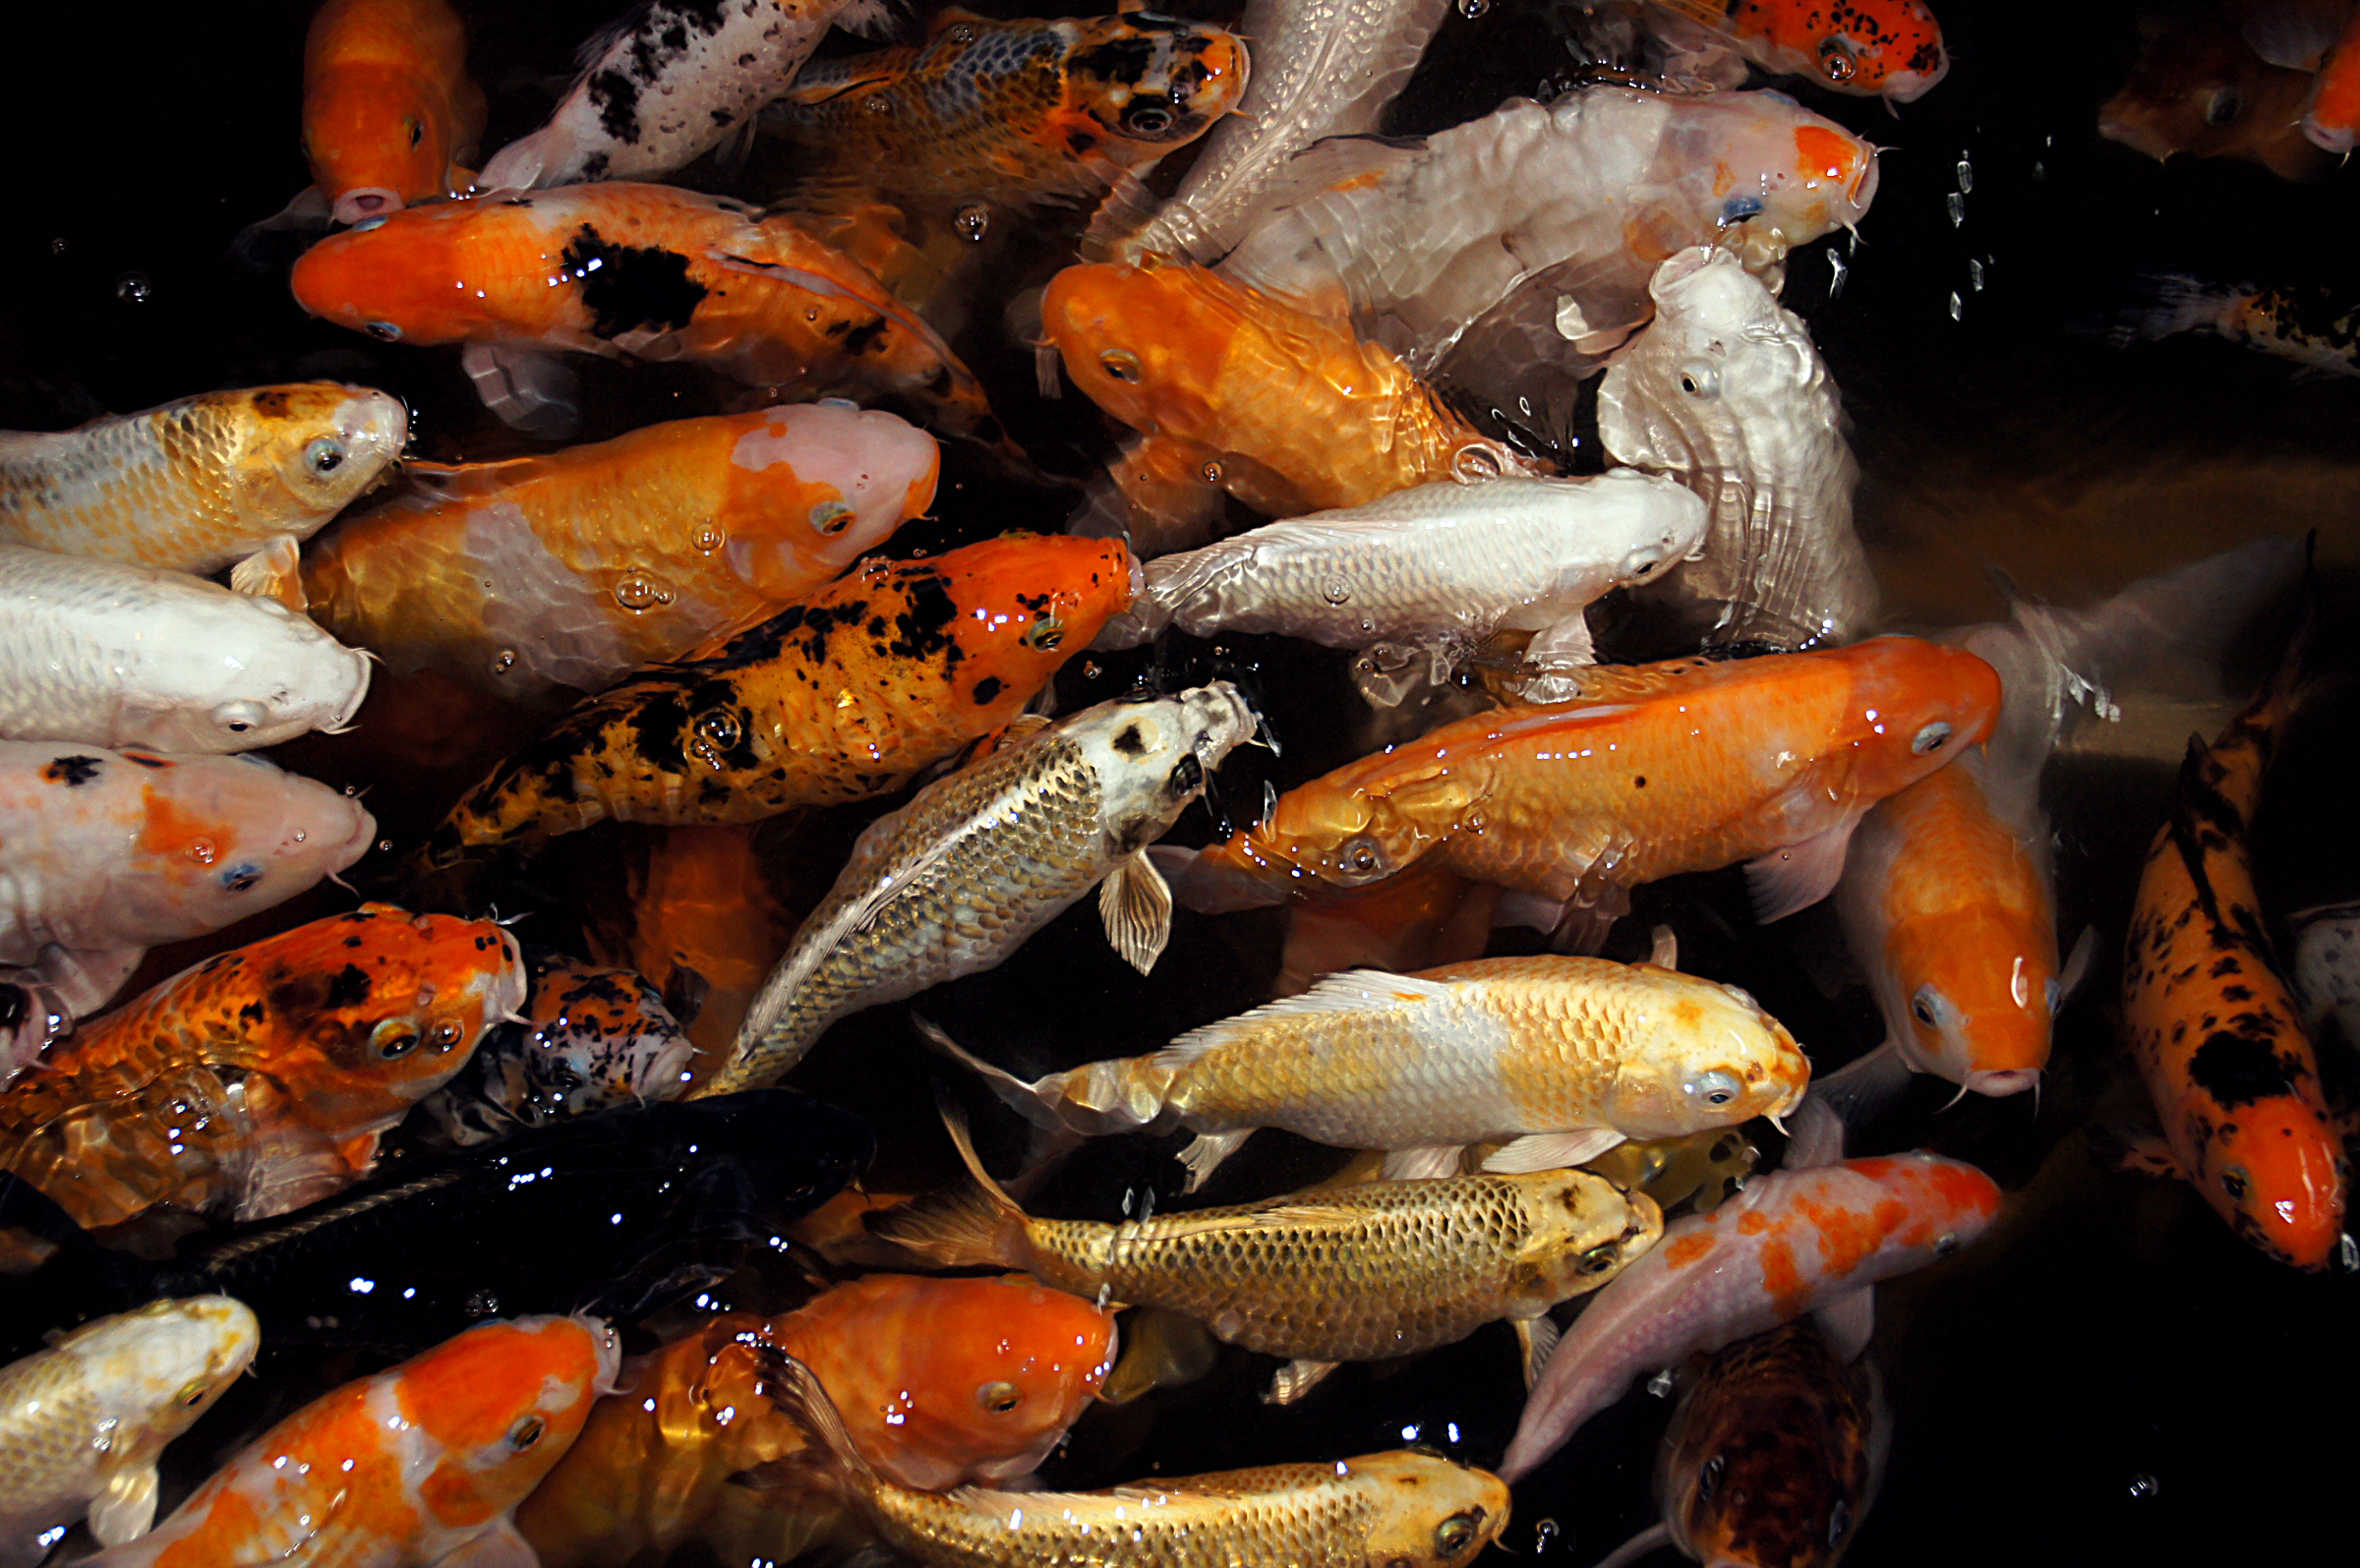
food, fish, koicarp, goldfish, koi, sonydslra580, tamron18270